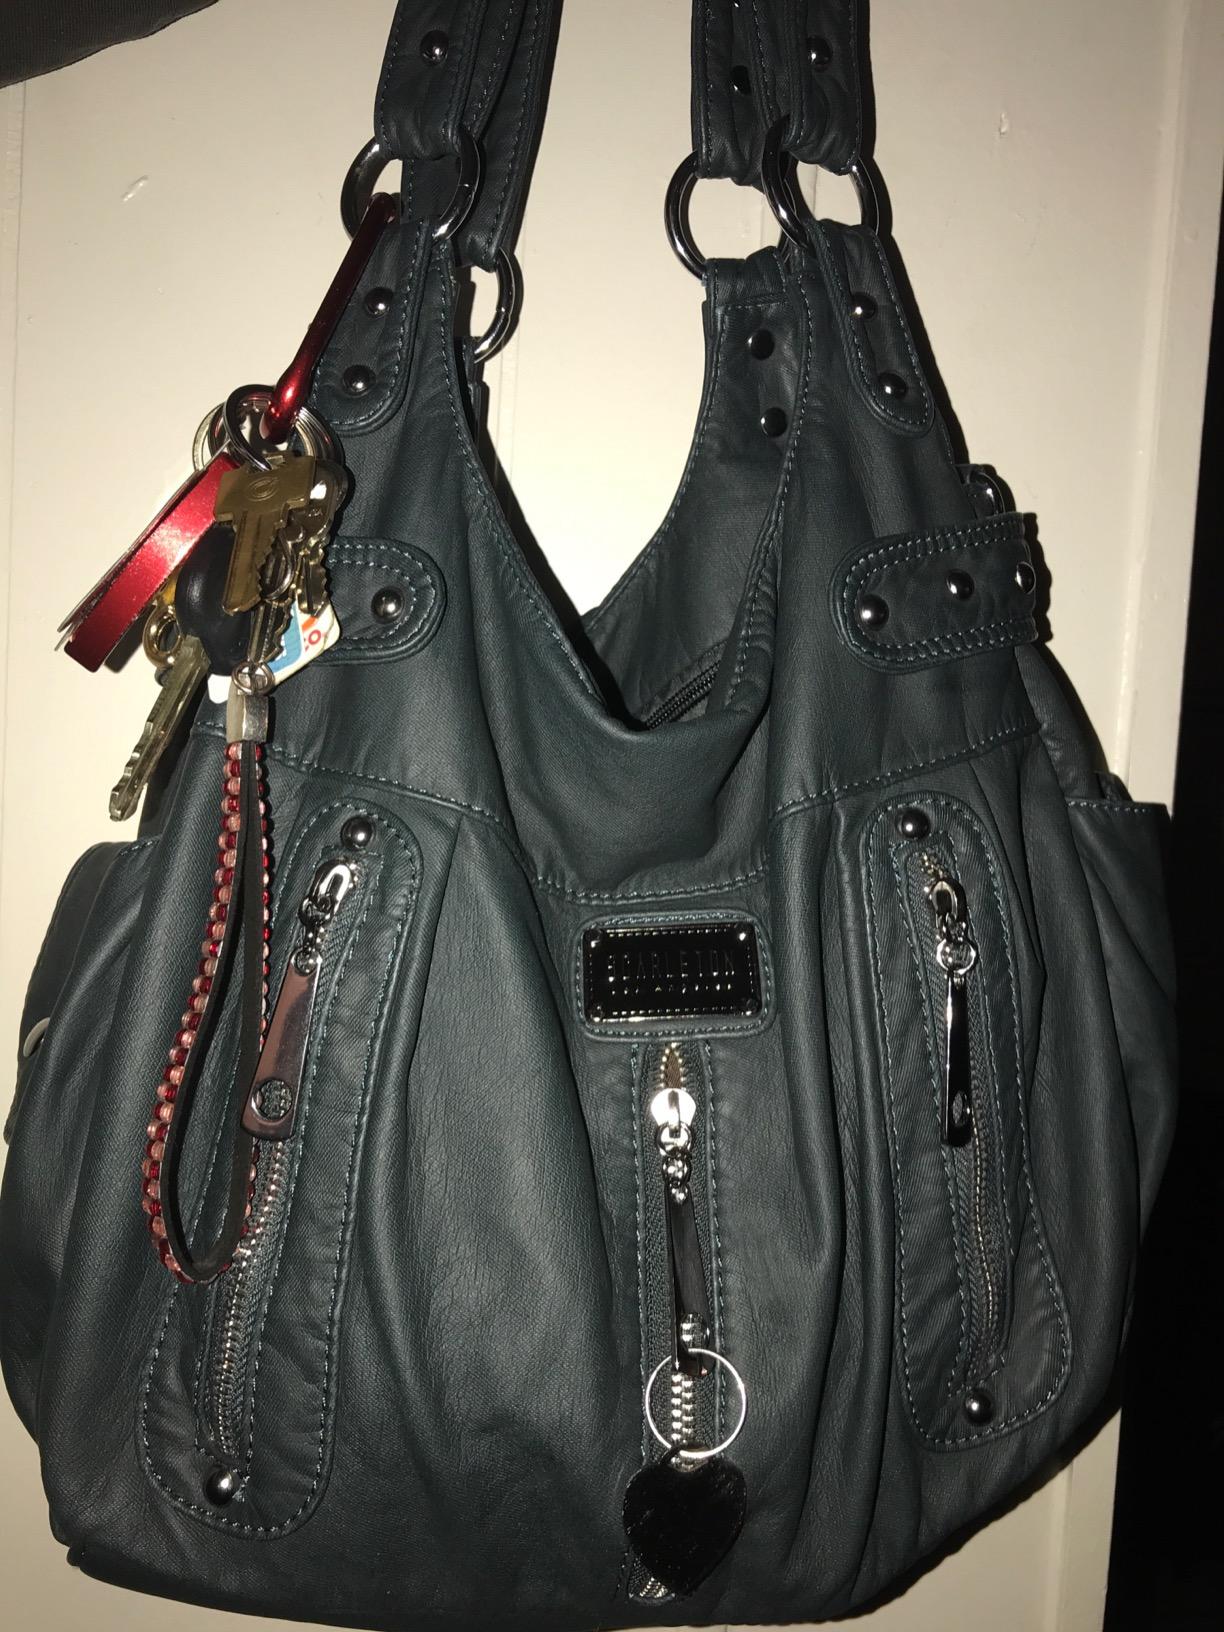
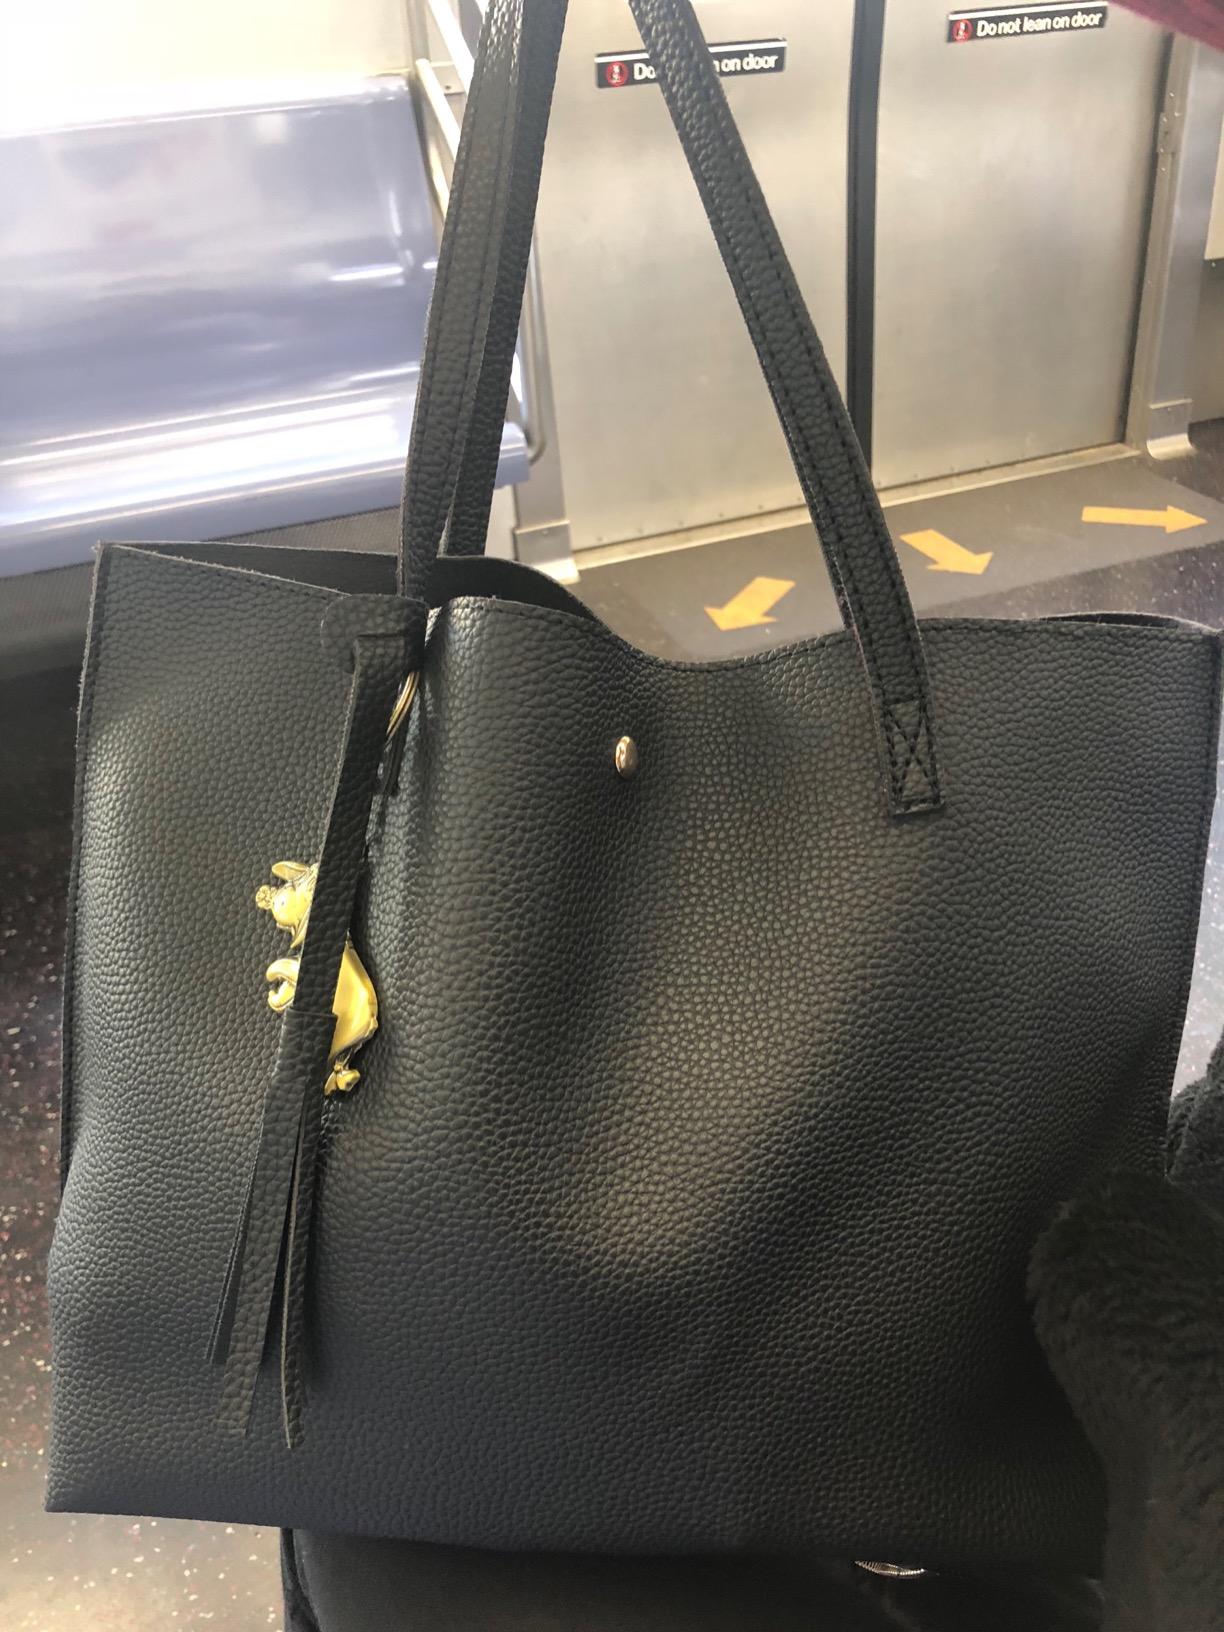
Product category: accessories_handbag
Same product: no